Persona Non Grata (2015 film)

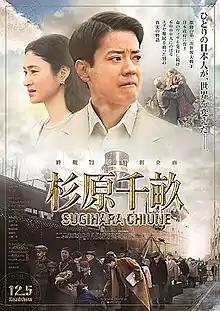
Poster

is a 2015 Japanese biographical drama film directed by Cellin Gluck. It depicts the life of Japanese diplomat Chiune Sugihara who was appointed a vice-consul and later a consul in Lithuania and served there from 1939 to 1940 and who saved lives of some 6,000 Jewish refugees by issuing transit visas to the Japanese Empire.